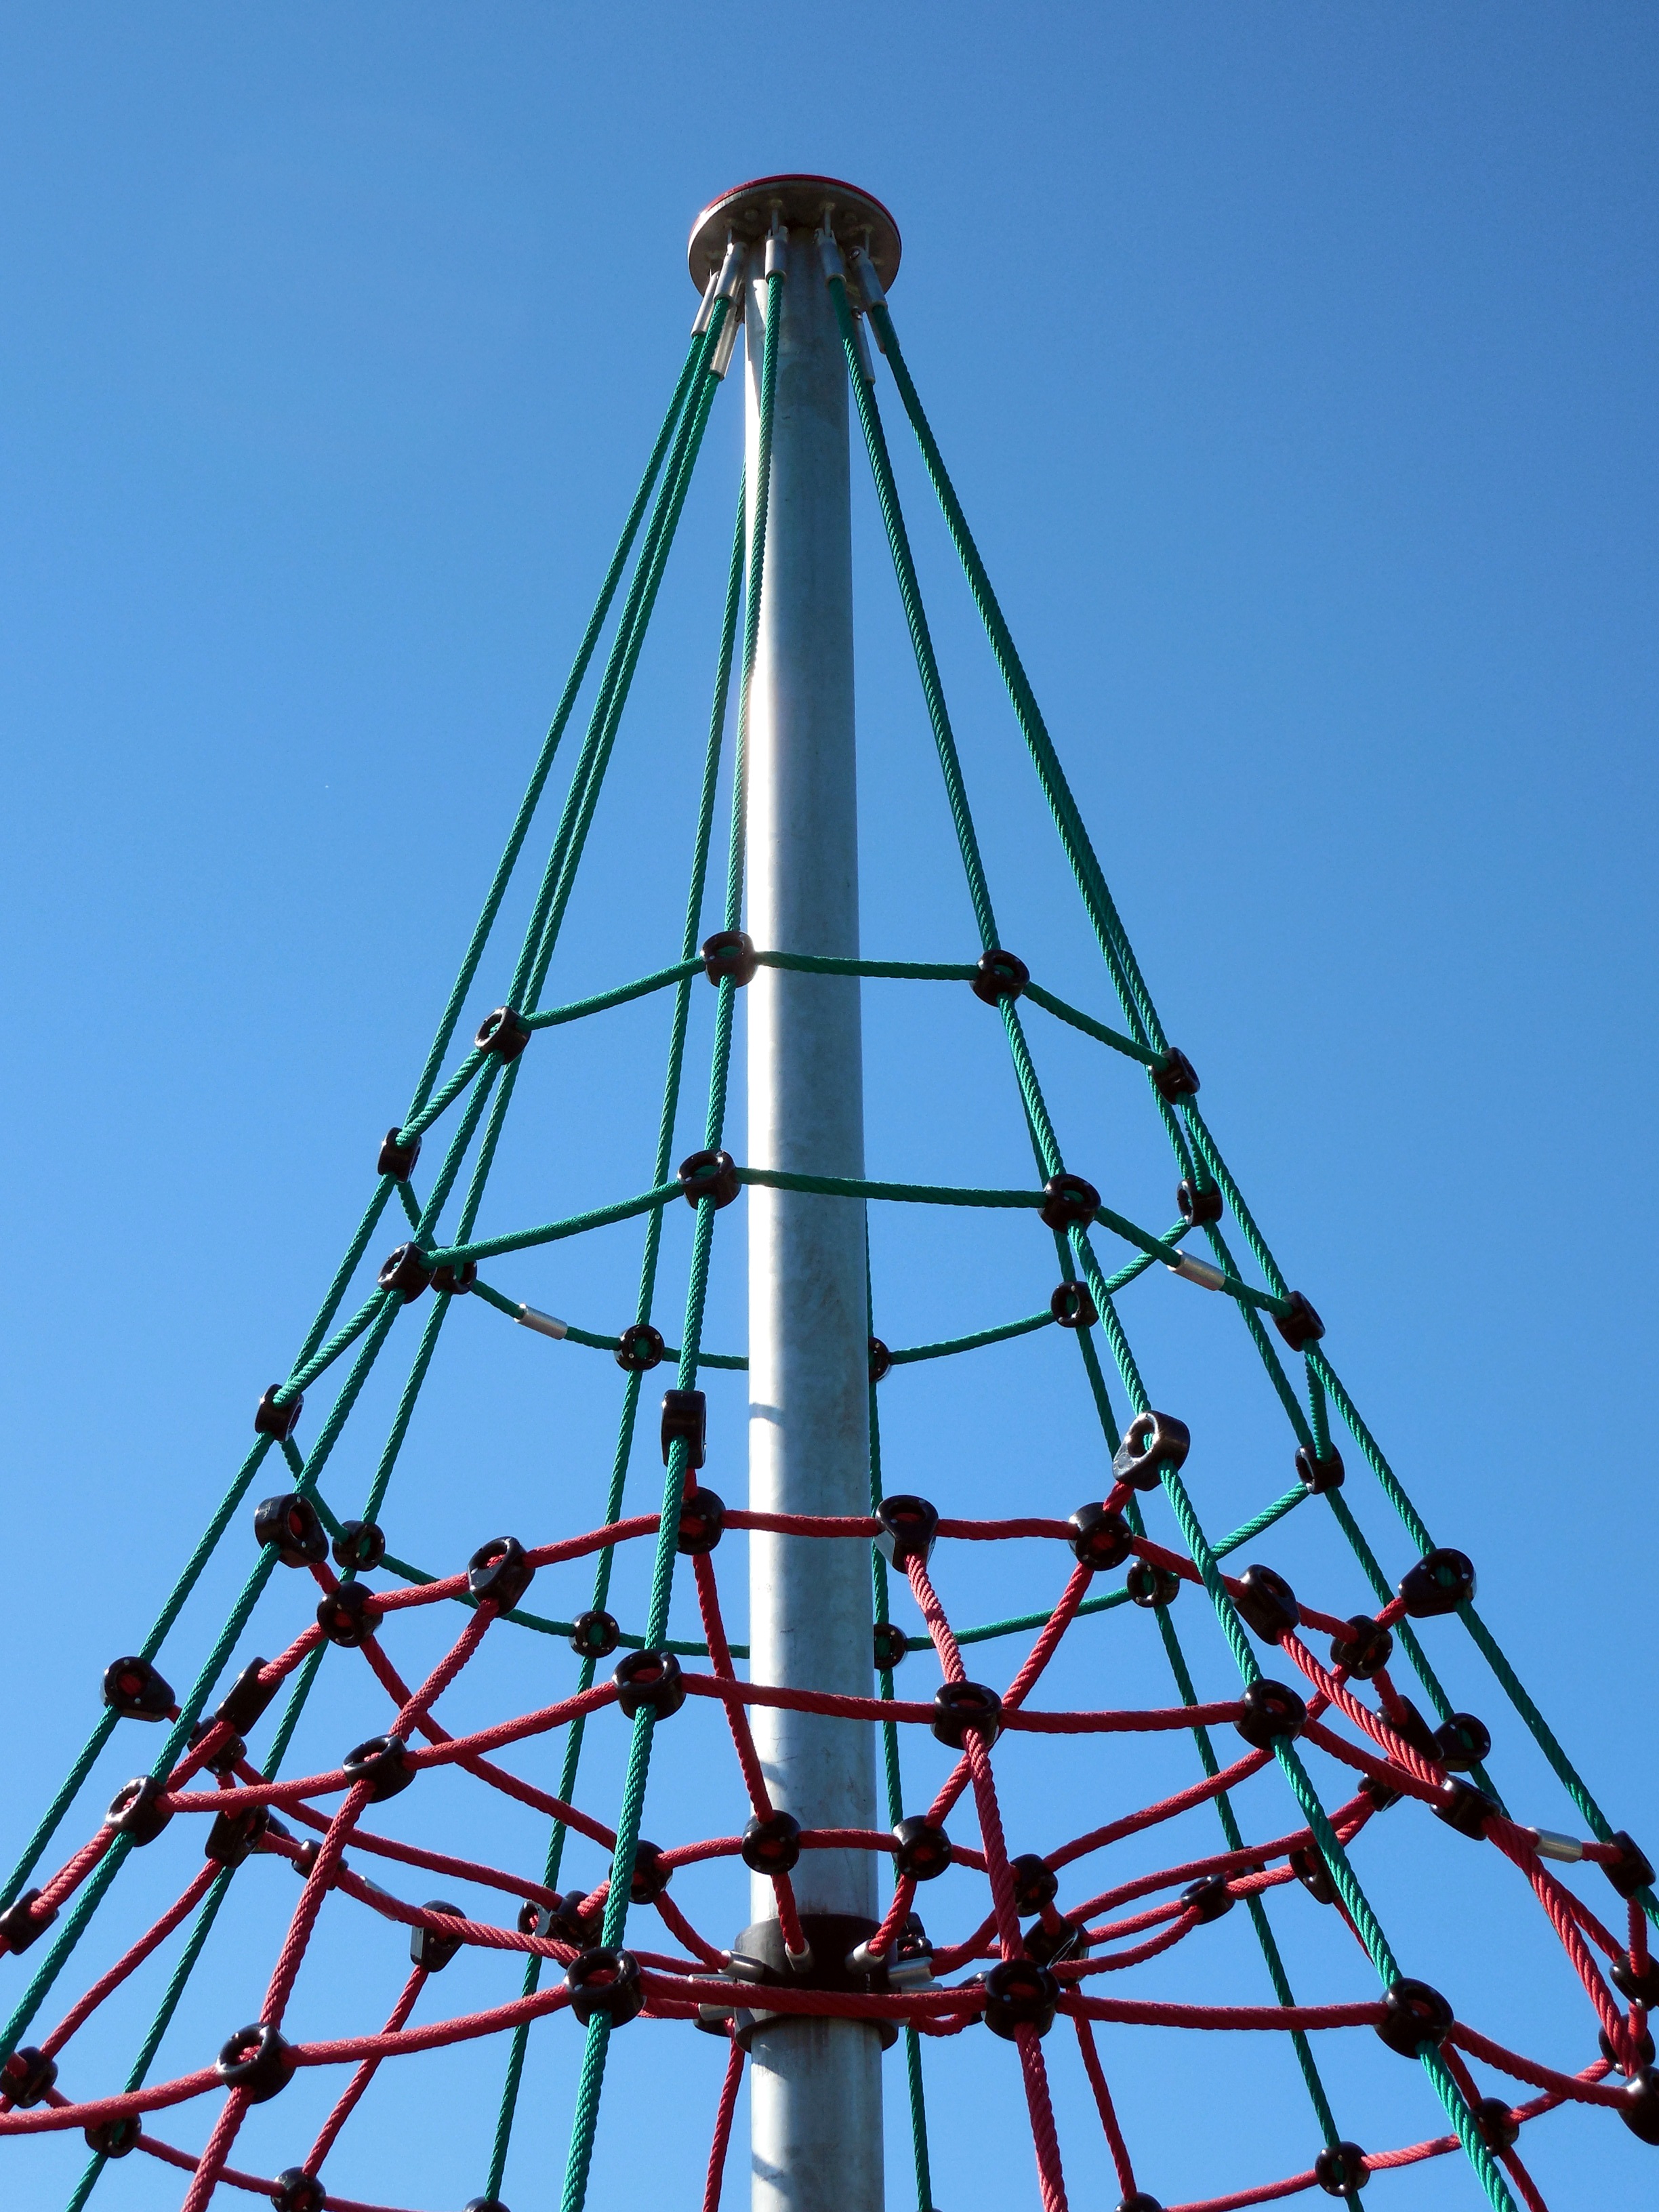
play, line, amusement park, tower, mast, blue, electricity, climb, playground, network, networks, transmission tower, electrical supply, overhead power line